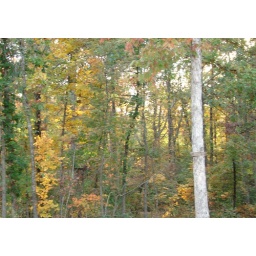
trees around our house